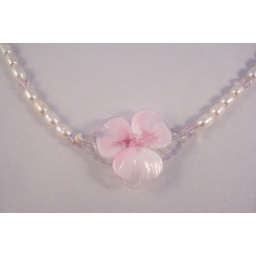
Focal flower bead made by Barbara Svetlick with fresh water pearls, light pink crystals, sterling silver findings